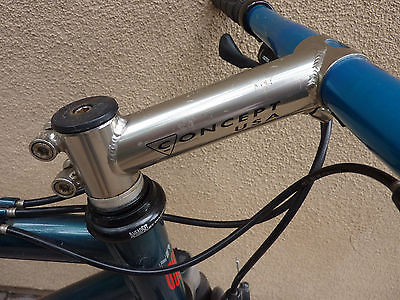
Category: bicycle